History of Delphi (software)

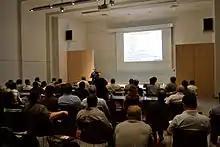
"RAD Studio XE2 World Tour"

On September 1, 2011, Embarcadero released RAD Studio XE2 (code-named Pulsar), which included Delphi XE2, C++Builder, Embarcadero Prism XE2 (Version 5.0 later upgraded to XE2.5 Version 5.1) which was rebranded from Delphi Prism and RadPHP XE2 (Version 4.0). Delphi XE2 included: